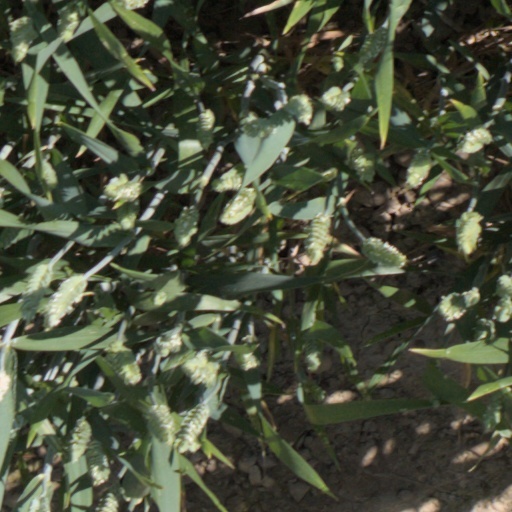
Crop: wheat